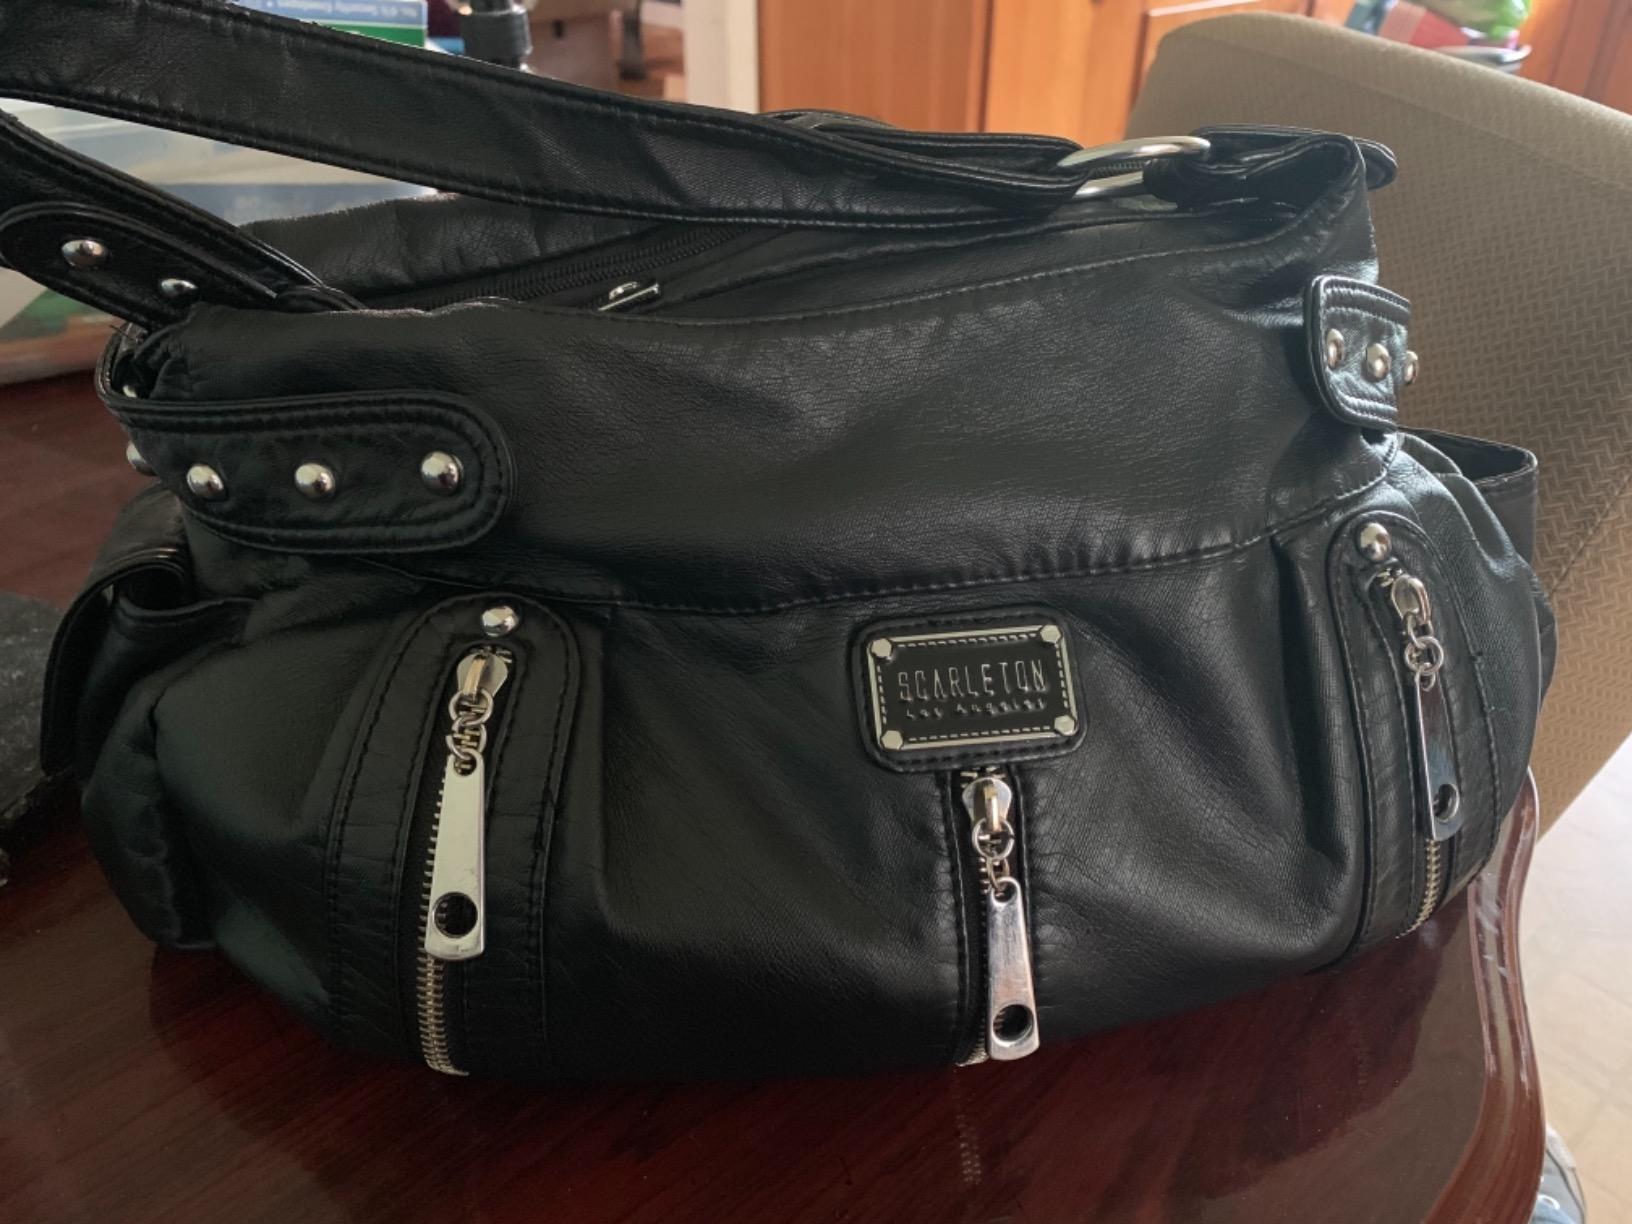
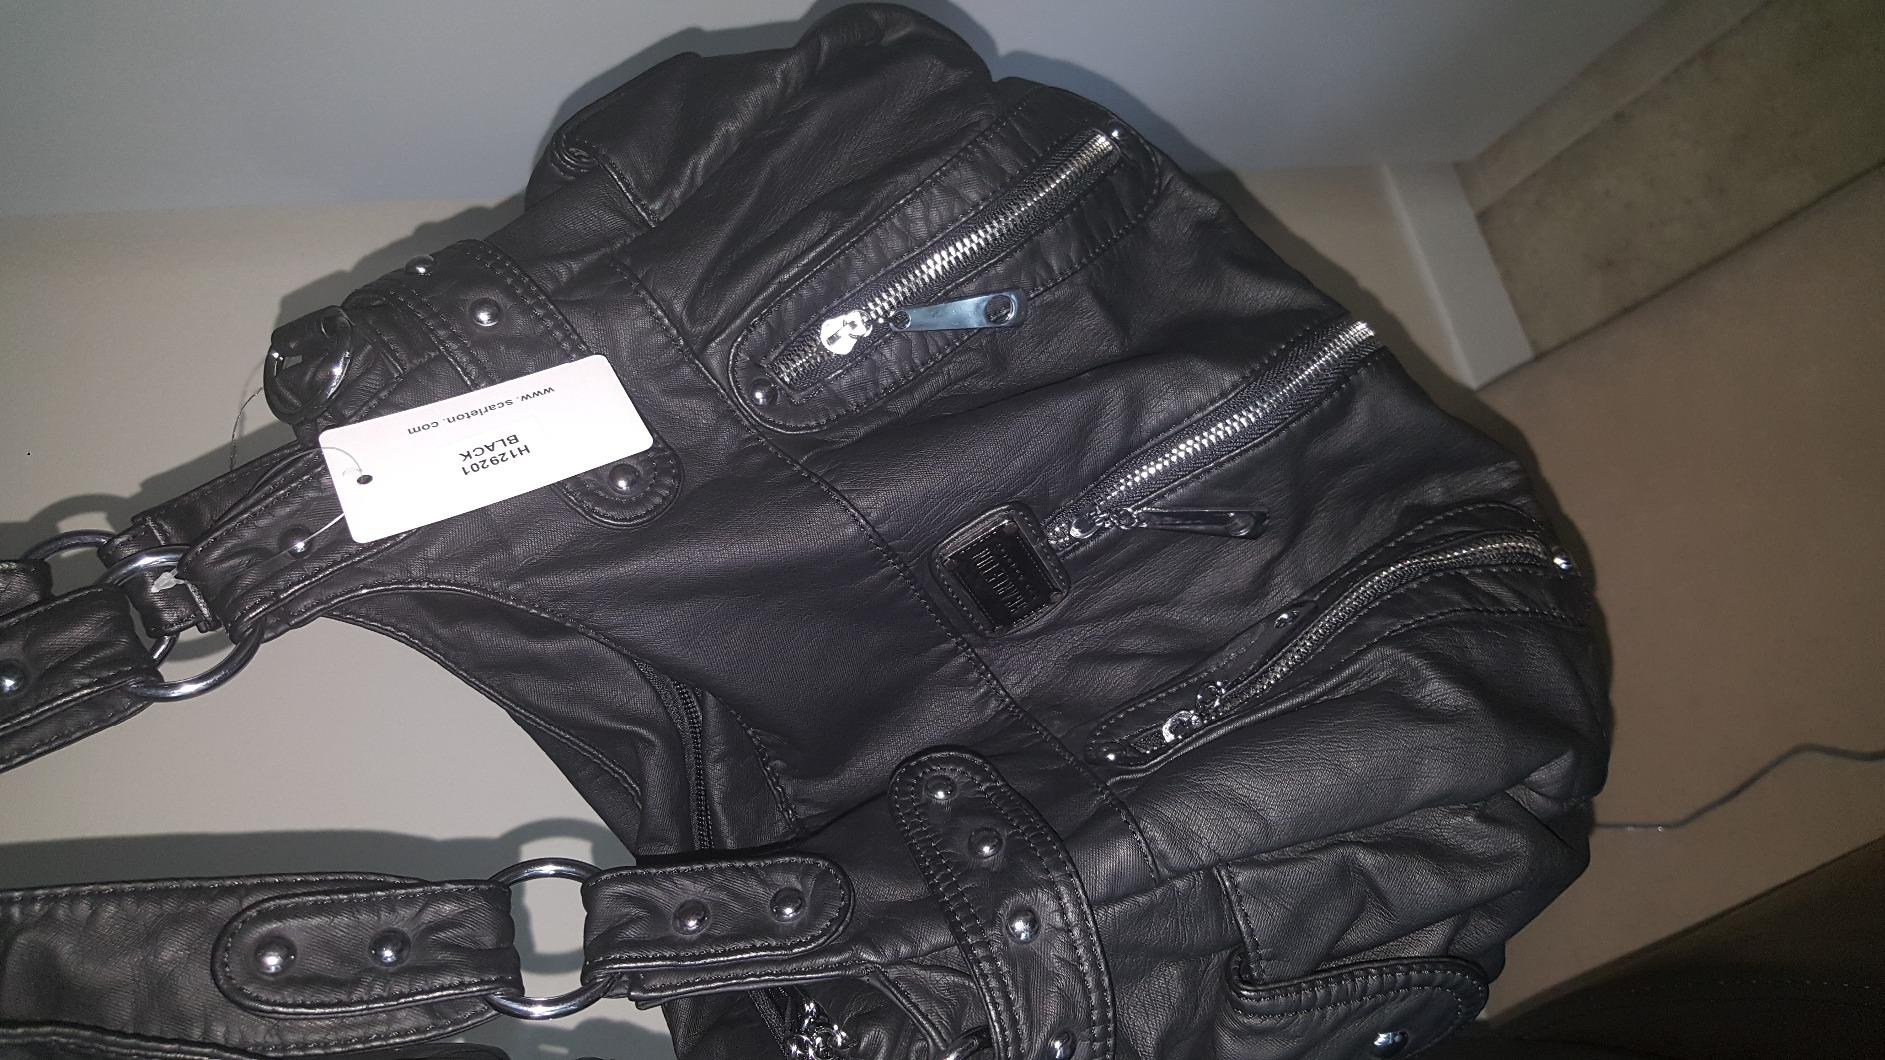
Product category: accessories_handbag
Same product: yes